Hiroshi Yamamoto (politician)

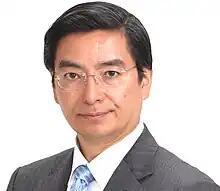
Official portrait, 2013

is a Japanese politician of the New Komeito Party, a former member of the House of Councillors in the Diet (national legislature). A native of Yawatahama, Ehime and graduate of Keio University, he was elected to the House of Councillors for the first time in 2007 after working at IBM.